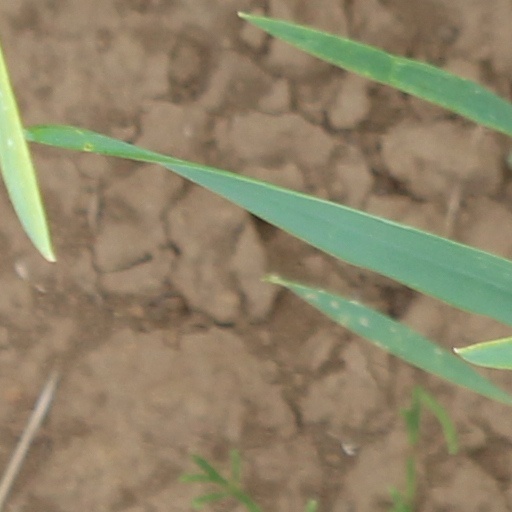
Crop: wheat